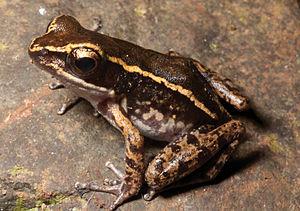
Pulchrana similis est une espèce d'amphibiens de la famille des Ranidae.